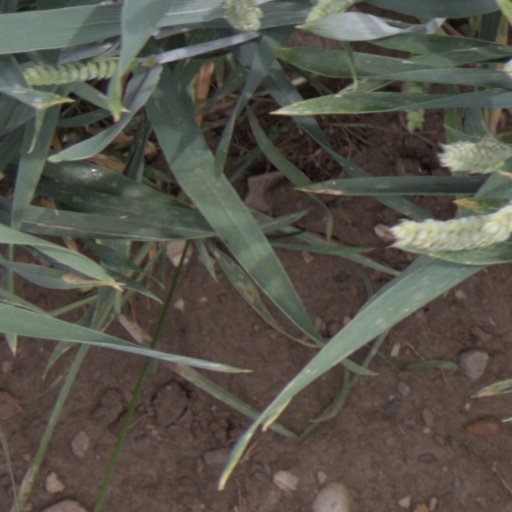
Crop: wheat